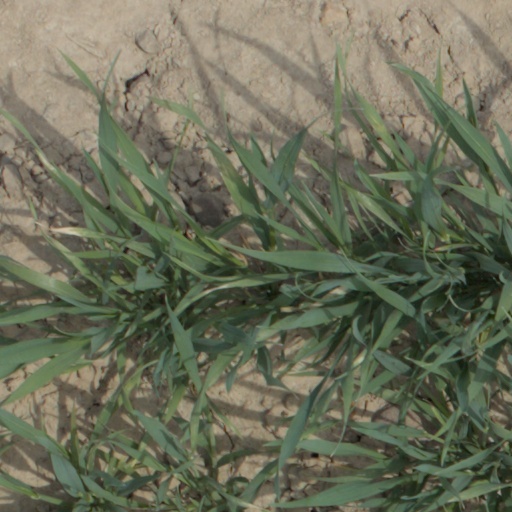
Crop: wheat